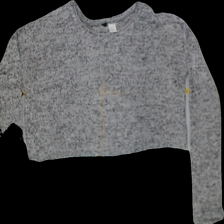
View: front
Type: Shirt
Category: Ladies
Brand: H&M
Colors: Grey
Material: 100%viscose
Pattern: Plain
Cut: Regular, C-collar
Size: XS
Trend: No trend
Stains: Yes
Damage: 0
Price range: <50
Recommended usage: Export